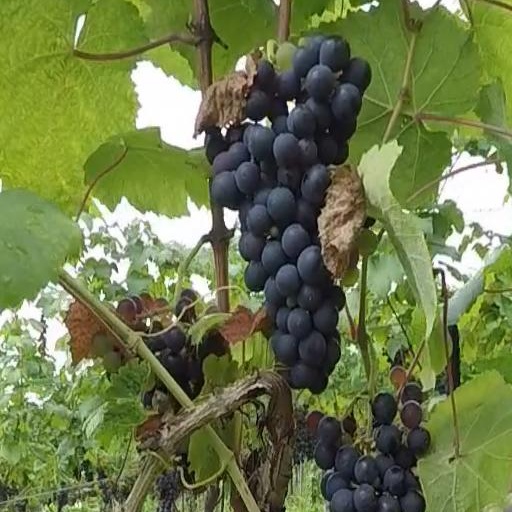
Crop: grape